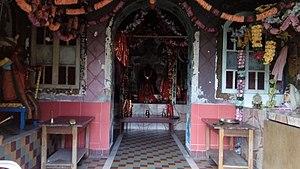
L'interieur du temple morange avec les différents divinités
Le temple de Morange est un temple hindouiste de l'île de La Réunion, département d'outre-mer français dans le sud-ouest de l'océan Indien. Situé au lieu-dit Morange, à Saint-Benoît, il est inscrit en totalité au titre des Monuments historiques depuis le 17 septembre 2010.